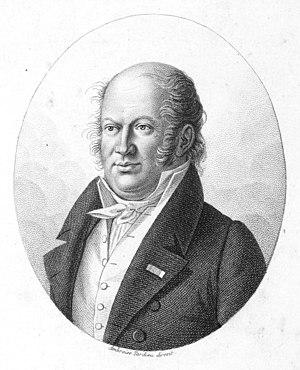
Gravure de Étienne Geoffroy Saint-Hilaire, par Ambroise Tardieu.